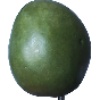
Label: mango